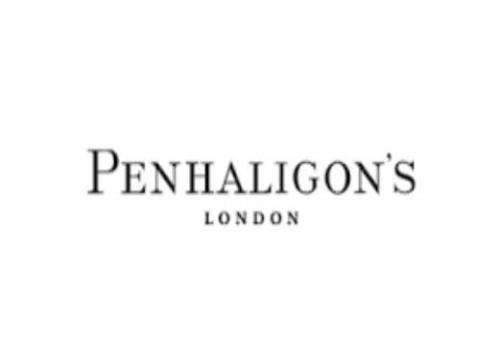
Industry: Necessities